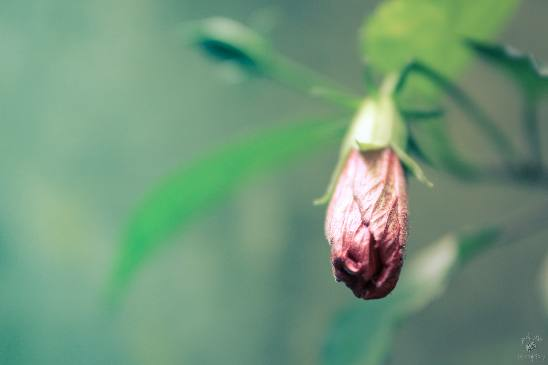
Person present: No